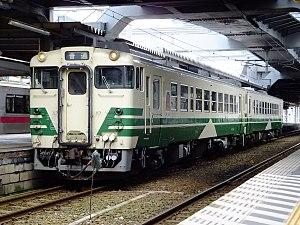
La ligne Oga est une ligne ferroviaire exploitée par la East Japan Railway Company, dans la préfecture d'Akita au Japon. Elle relie la gare d'Oiwake à celle d'Oga.